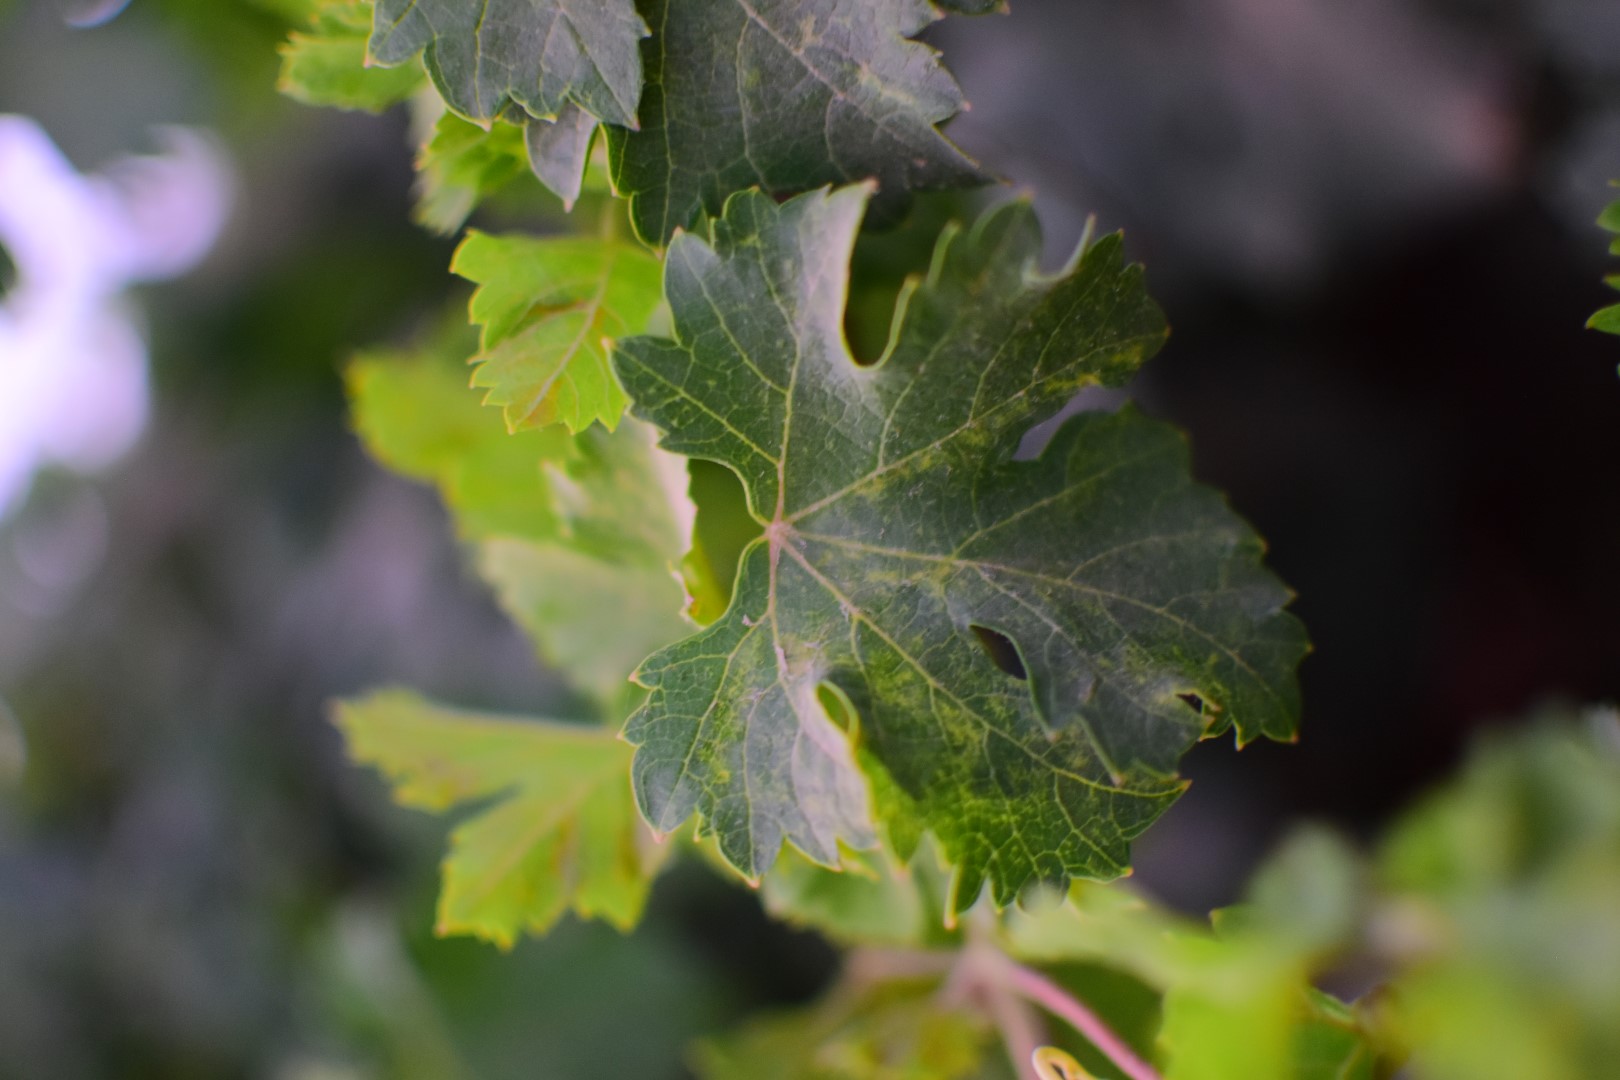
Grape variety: Aswud Balad